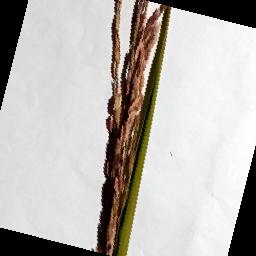
Label: Rice___Neck_Blast